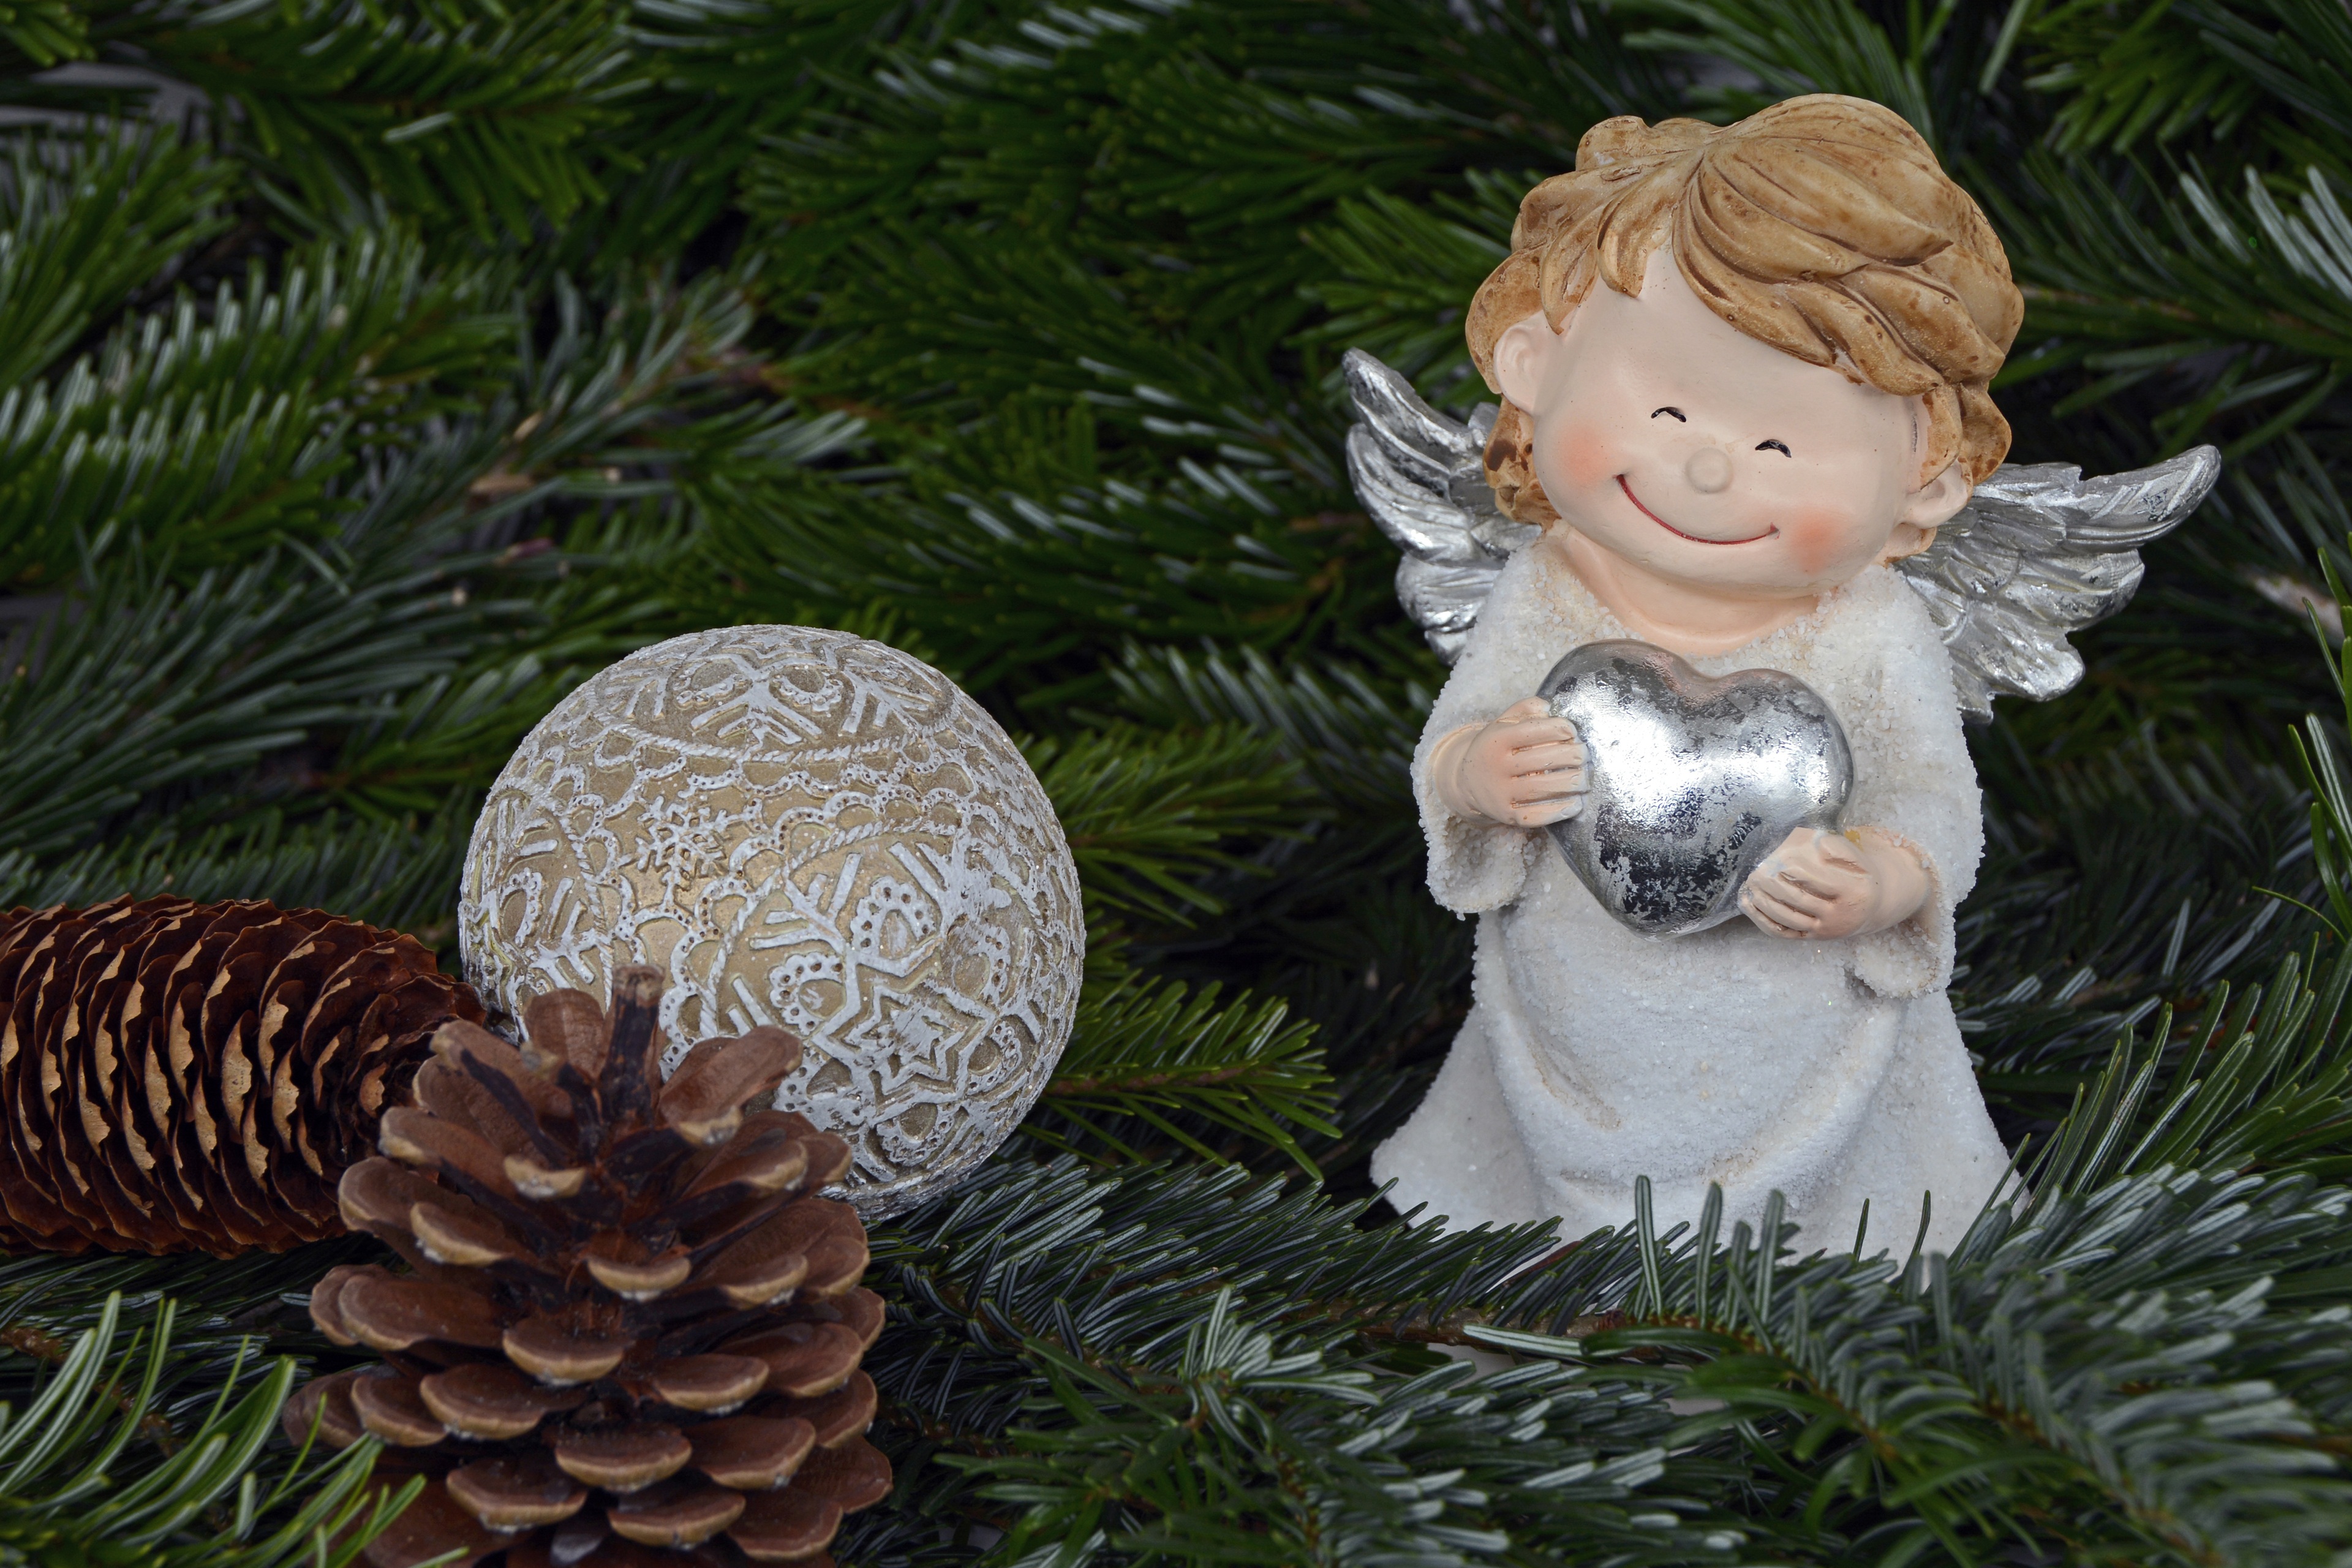
tree, branch, wing, flower, love, heart, decoration, christmas, fir, christmas tree, smile, advent, christmas decoration, christmas angel, christmas time, holly, angel, figure, faith, greeting card, christmas motif, satisfaction, harmony, christmas balls, pine cones, christmas card, satisfied, merry christmas, guardian angel, christmas greeting, angel wings, fictional character, christmas images, woody plant